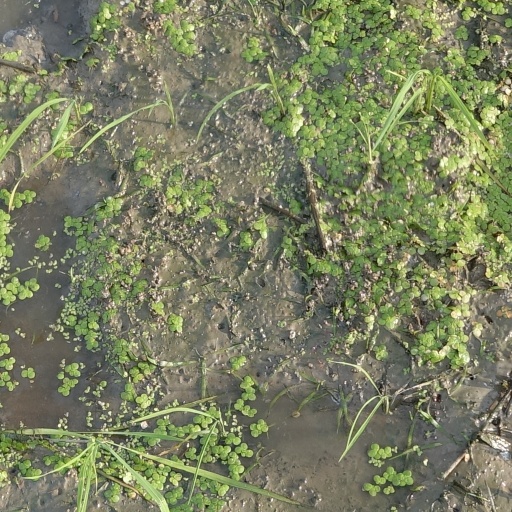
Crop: rice